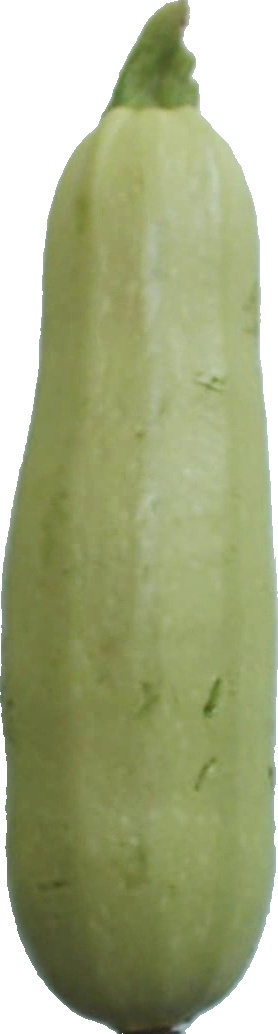
Label: zucchini_1